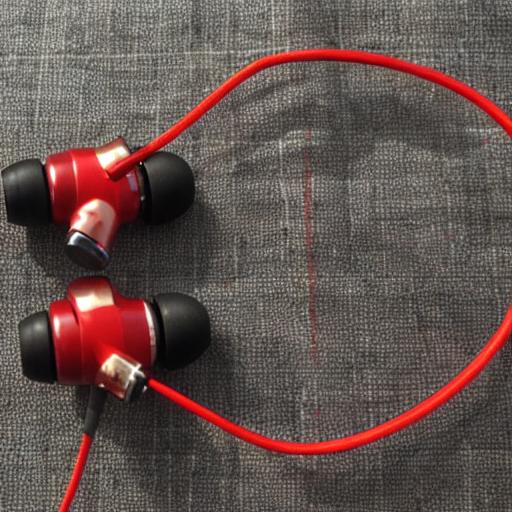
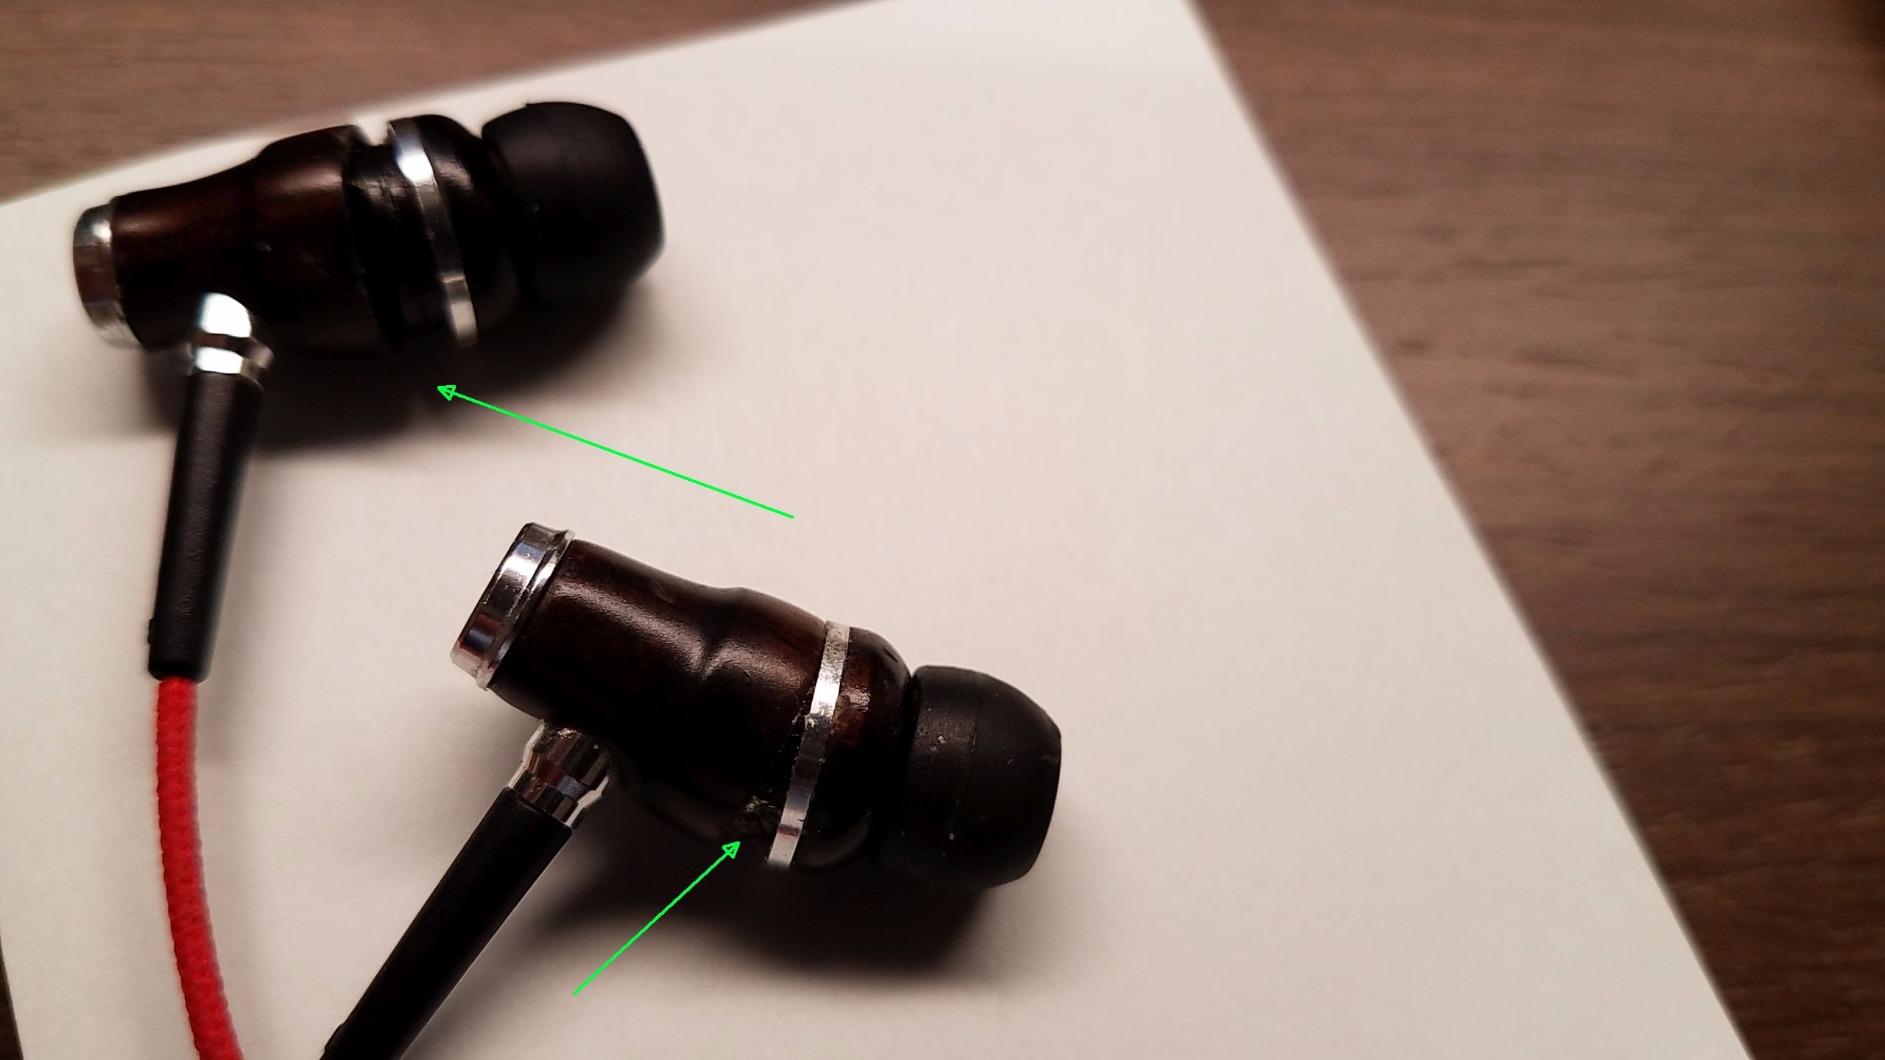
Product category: headphones
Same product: no